Moneglia

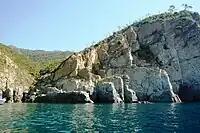
The rocky coast of Moneglia

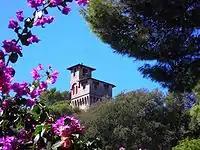
De Fornari Castle

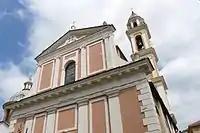
The church of Santa Croce

The most important economic resource is tourism. It has wide sandy beaches, many rocky beaches and a large number of small bays accessible only by sea. There are numerous nature trails in the hills around the town. The rocky coast is also home of several a climbing wall systems.